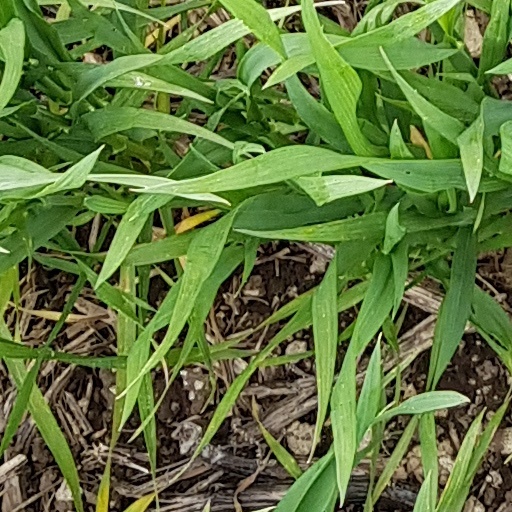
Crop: wheat